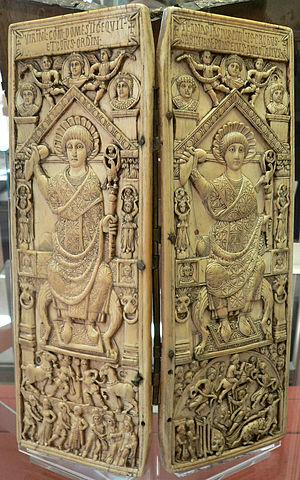
Le premier art byzantin connaît son apogée sous le règne de Justinien, alors qu’a lieu une reconquête temporaire de l'Italie. Il se caractérise par un mélange de tradition romaine, de tradition orientale et de christianisme.
Un diptyque consulaire est, dans l'Antiquité tardive, un type particulier de diptyque, cette paire de panneaux reliés, généralement en ivoire, en bois ou en métal, ornés d'un riche décor sculpté, qui pouvaient faire office de tablette à écrire : il s'agissait, à Byzance, d'un objet commémoratif de luxe, commandé par le consul ordinaire et distribué pour marquer son entrée en charge et récompenser les notables qui avaient soutenu sa candidature.